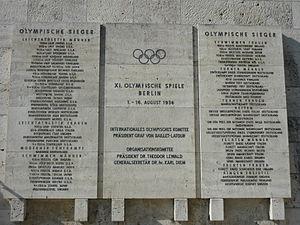
Résultats des différentes épreuves des Jeux Olympiques de Berlin de 1936 affichés dans le stade olympique de Berlin - 1
Les Jeux olympiques d'été de 1936, Jeux de la XIᵉ olympiade de l'ère moderne, ont été célébrés à Berlin, en Allemagne du 1ᵉʳ au 16 août 1936. La capitale allemande fut désignée pour la seconde fois comme pays organisateur, mais les Jeux olympiques de 1916 avaient été annulés en raison de la Première Guerre mondiale.